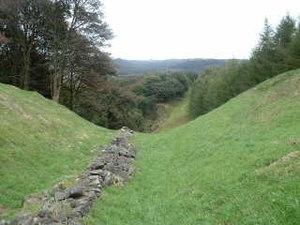
138-140 : révolte des Brigantes.